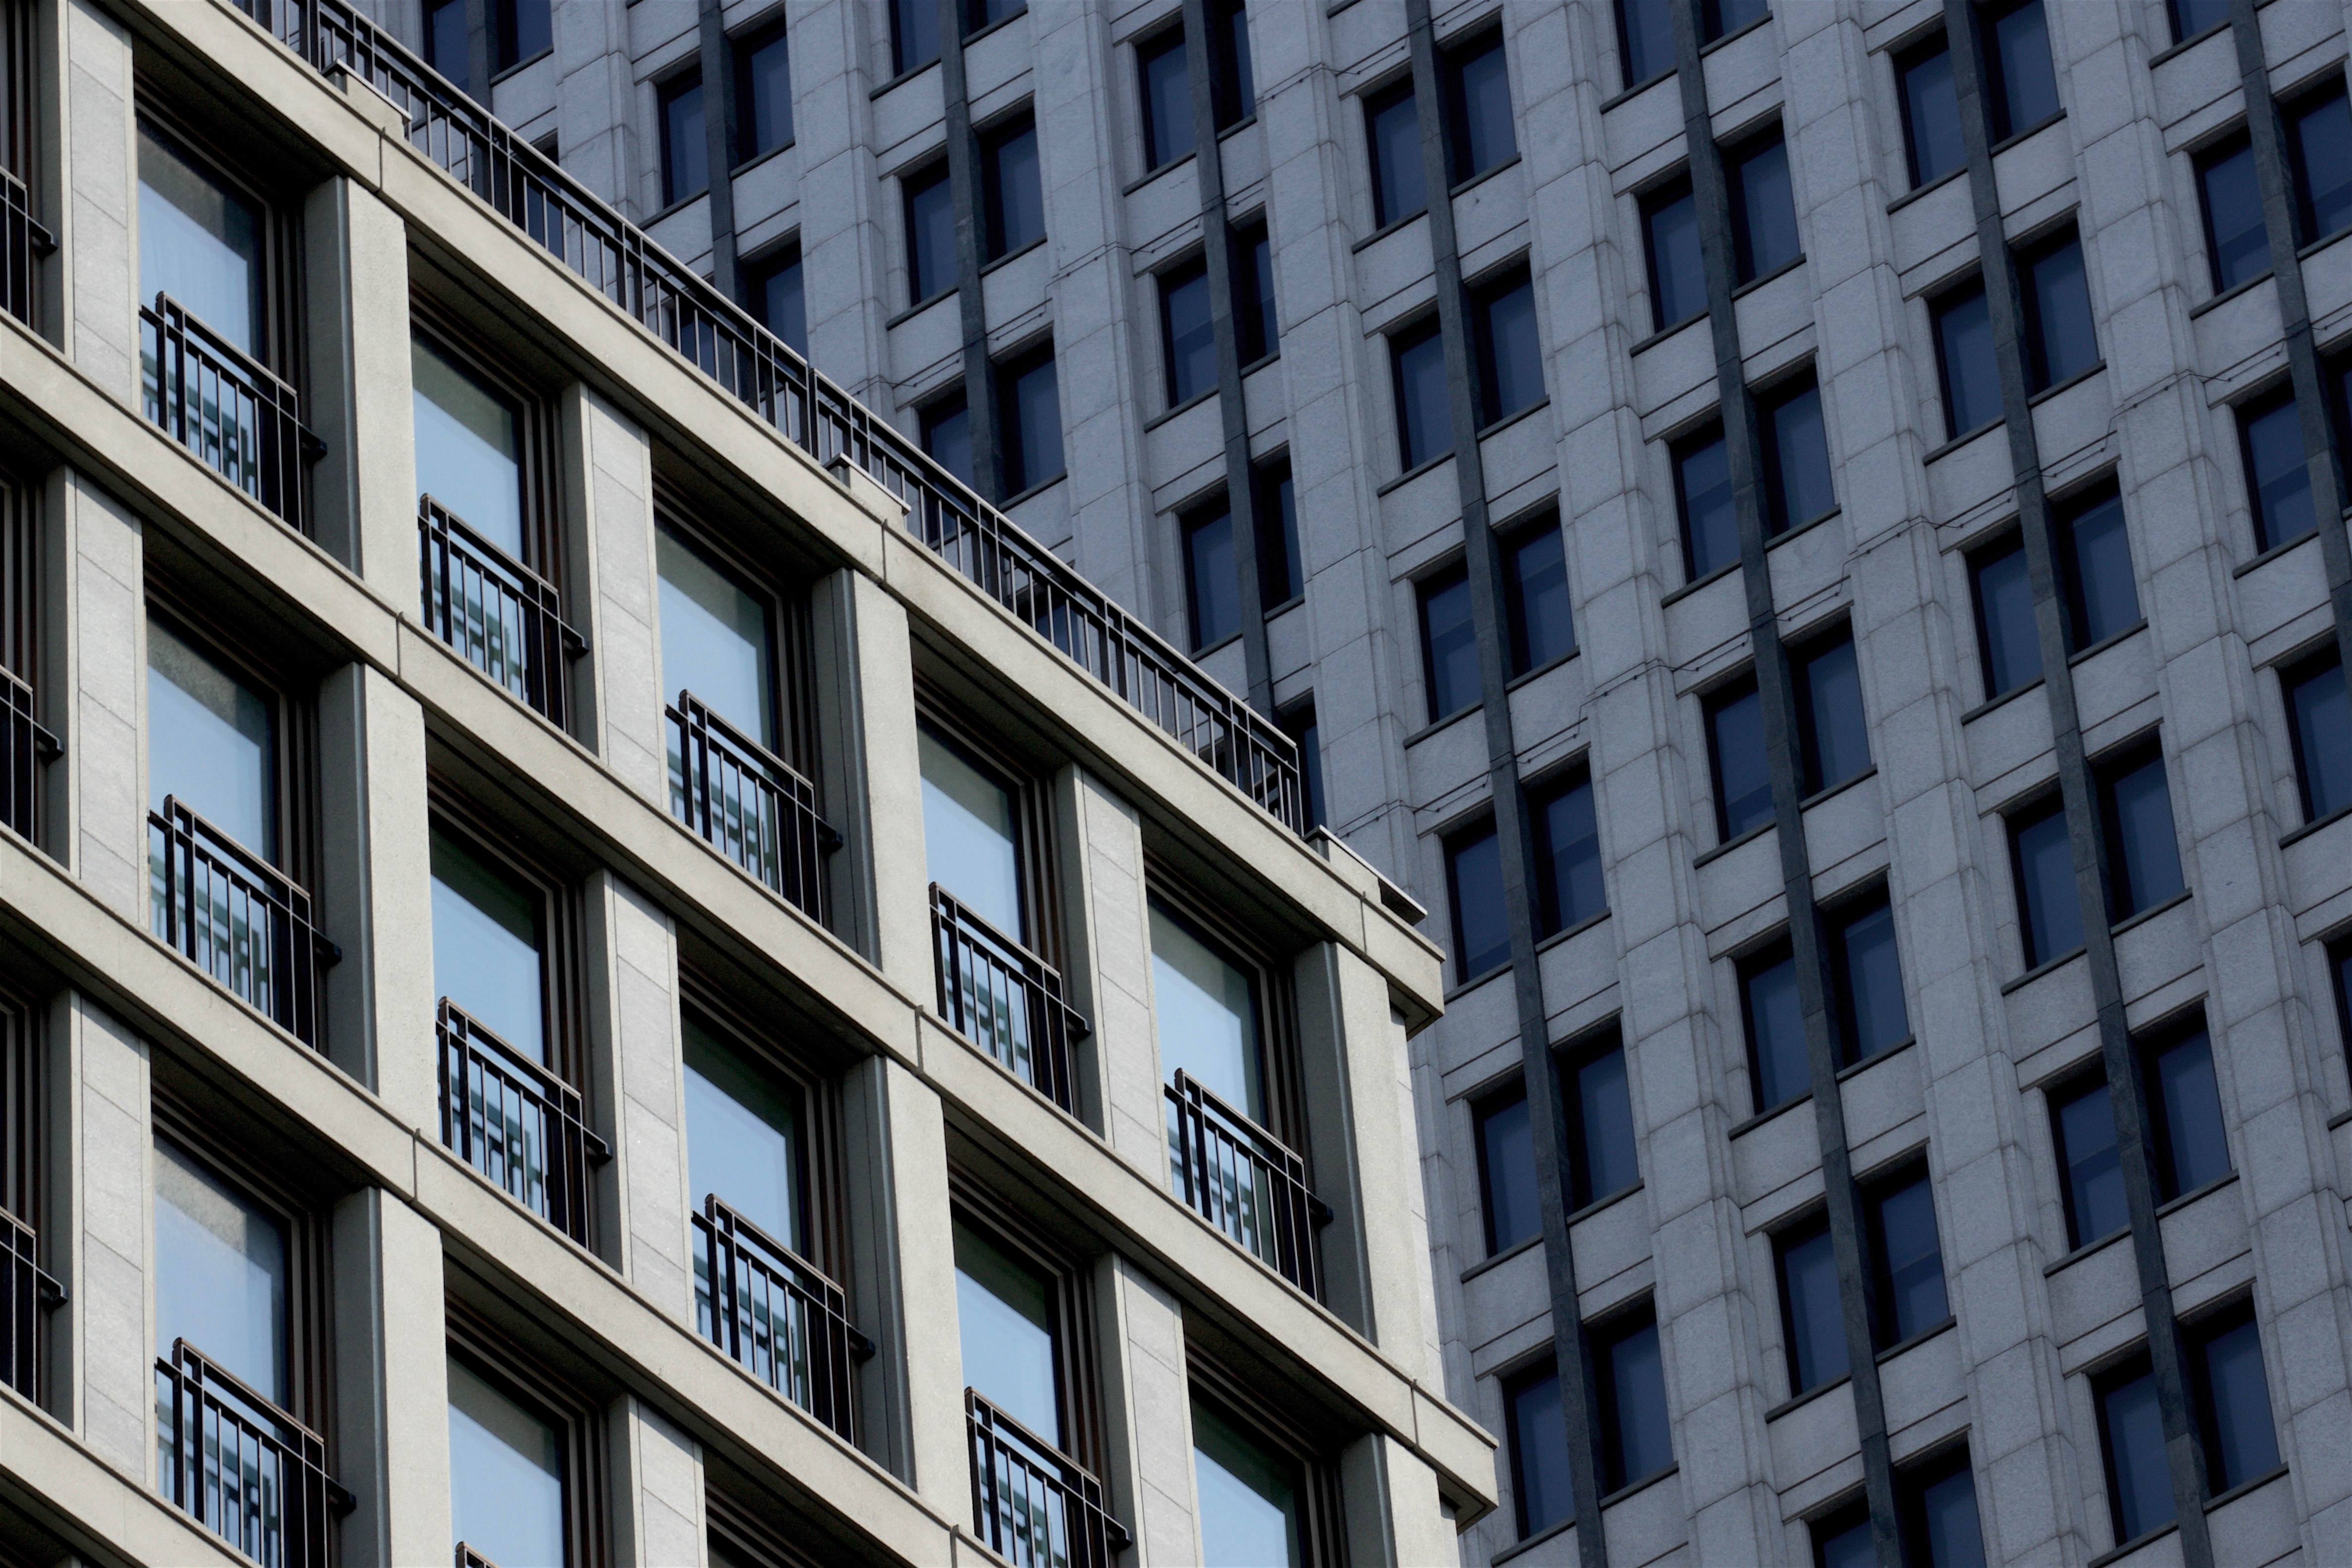
architecture, building, city, skyscraper, highrise, downtown, facade, blue, tower block, metropolis, condominium, neighbourhood, the hague, wine havenkwartier, urban area, residential area, human settlement